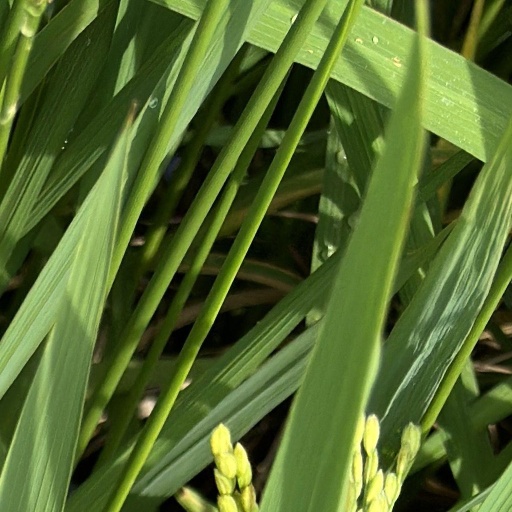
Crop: rice